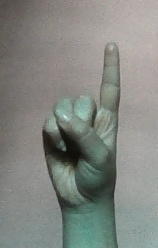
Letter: bb